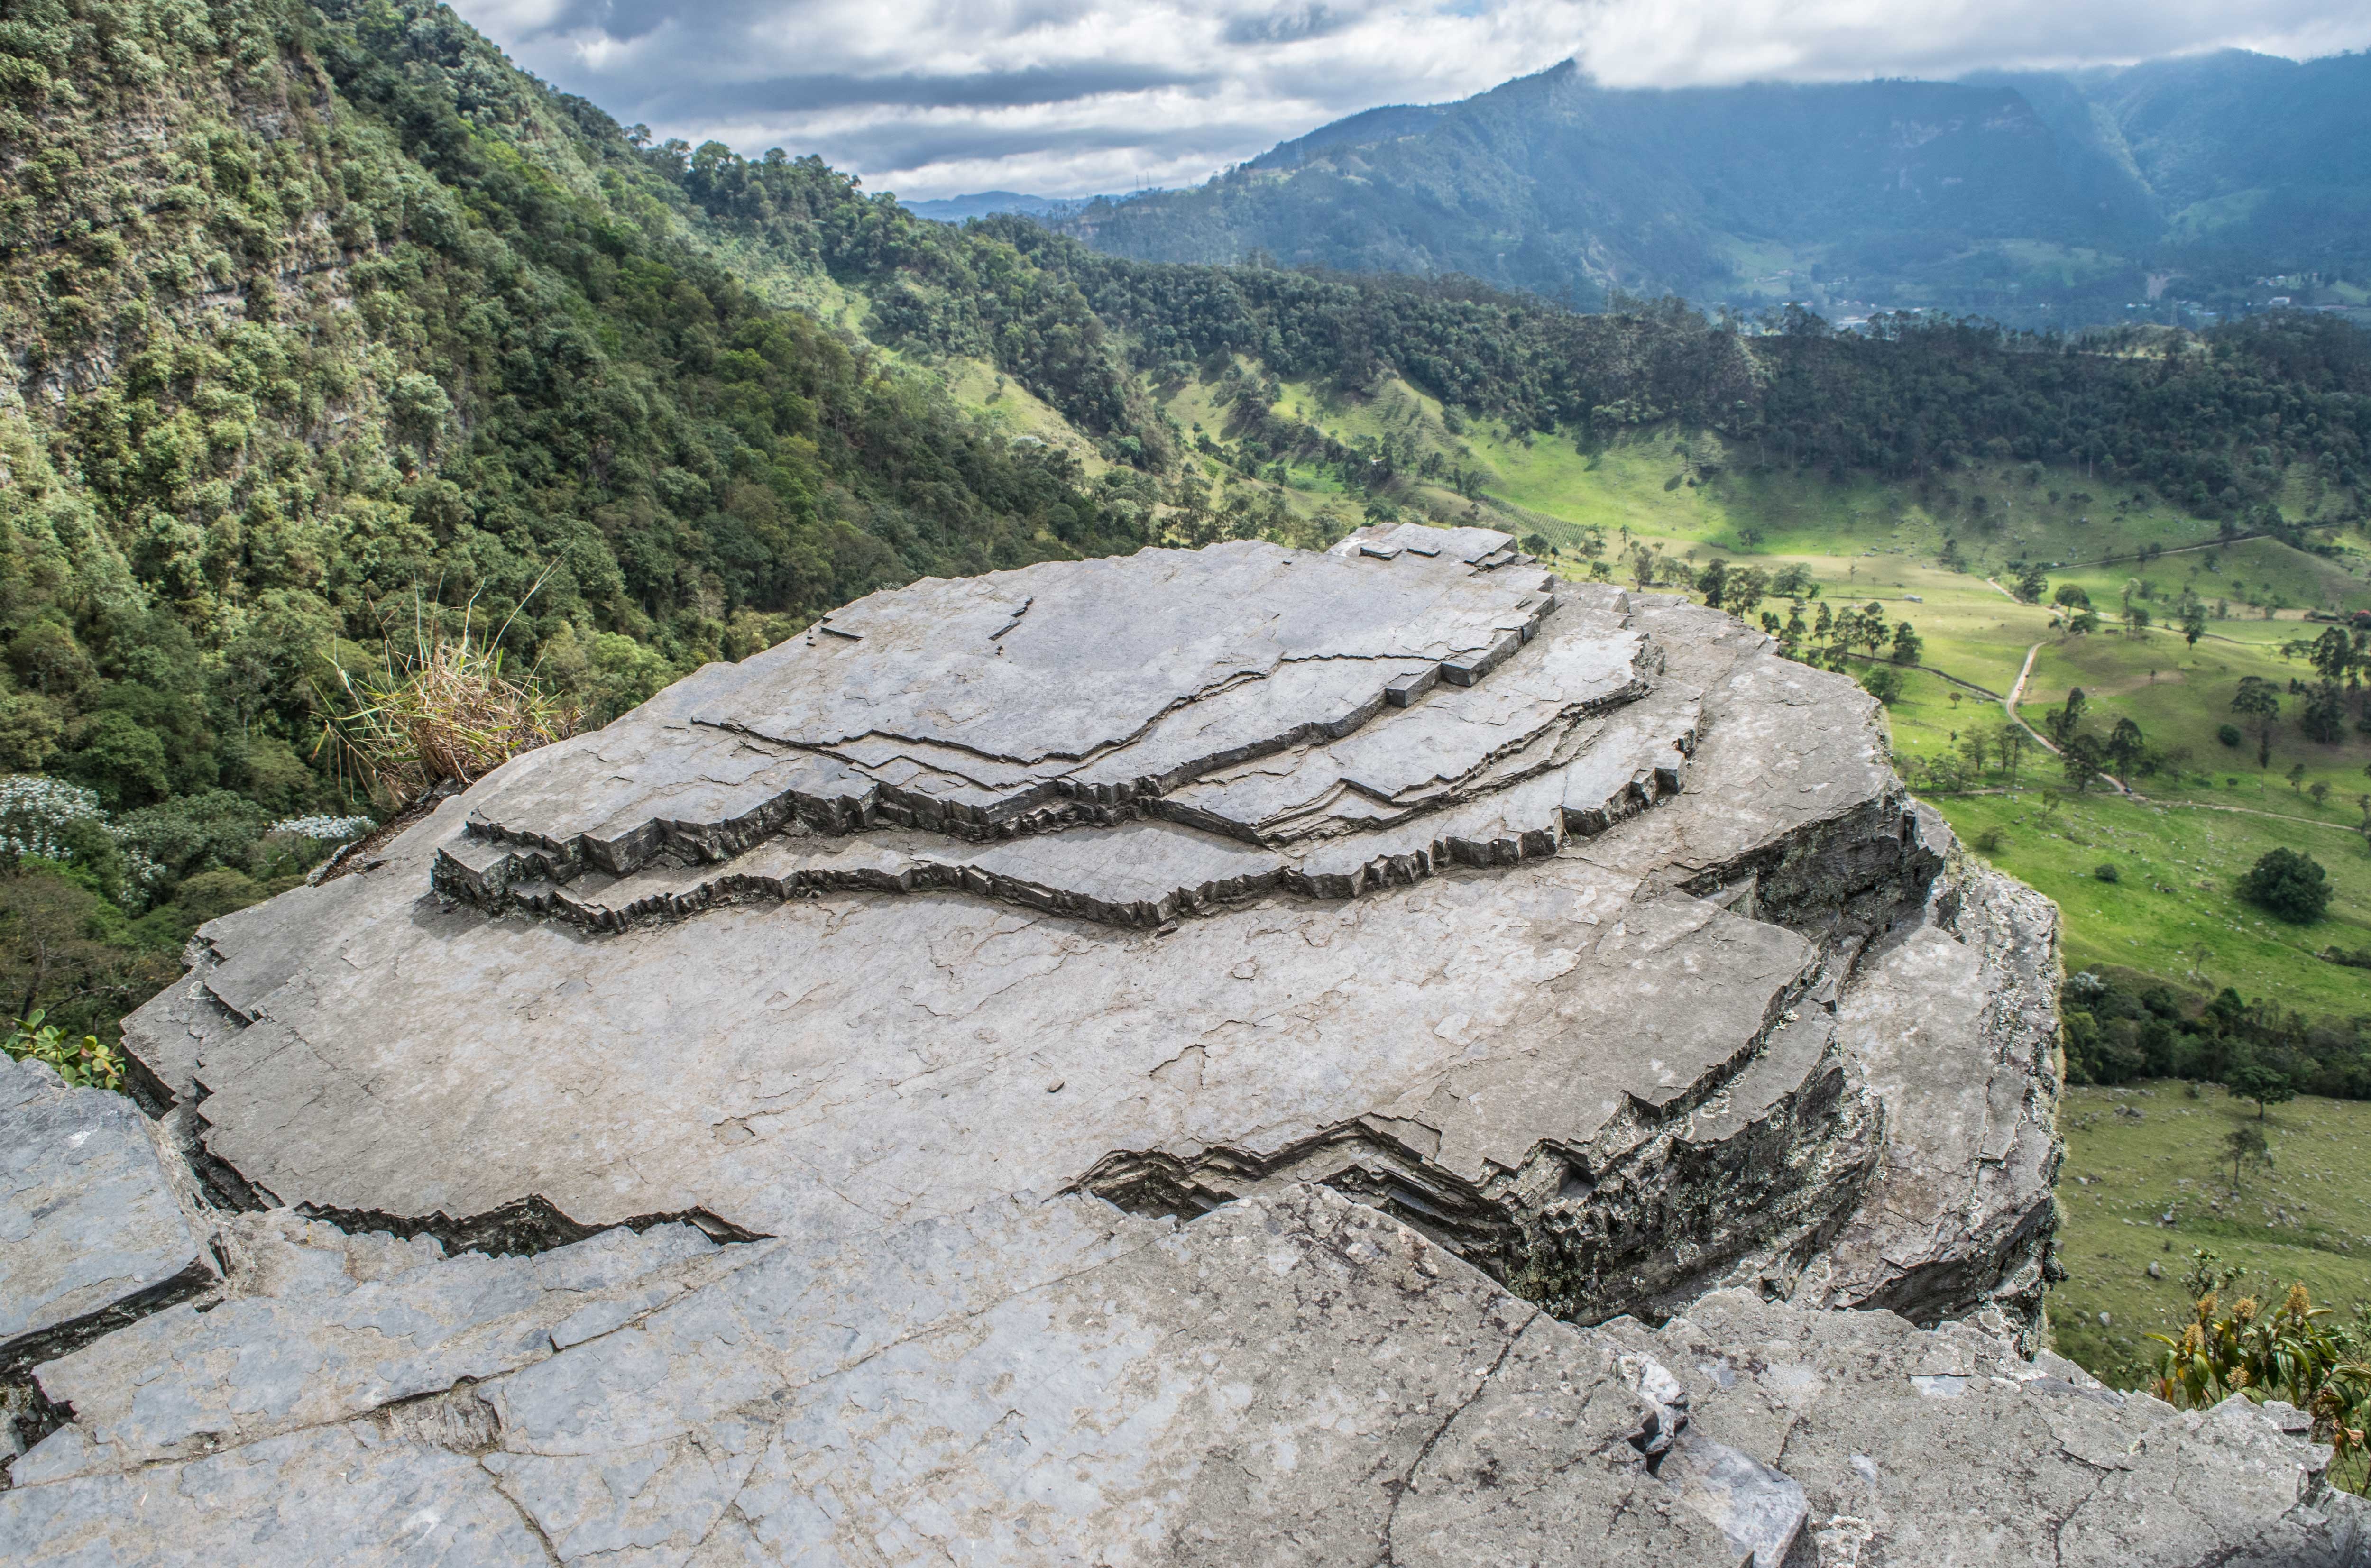
landscape, nature, rock, wilderness, walking, mountain, trail, adventure, valley, mountain range, cliff, terrain, ridge, geology, outcrop, alps, badlands, boulder, plateau, high mountains, bedrock, moraine, landform, mountain pass, mountainous landforms, geological phenomenon